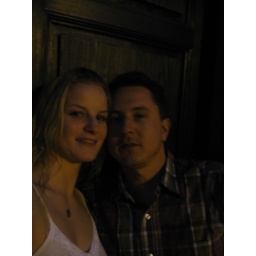
Caught in a thunderstorm in San Miguel, in a white frikken shirt